SS Empire Darwin

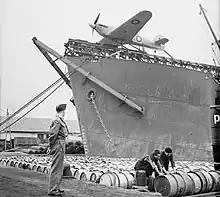
A Hawker Sea Hurricane on the catapult of a CAM ship

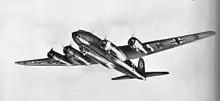
"Empire Darwins" Hawker Sea Hurricane shot down a Focke-Wulf Fw 200 Condor, similar to this one, on 28 July 1943

"Empire Darwin" departed from the Clyde on 20 May to join Convoy KX 10, which departed from Liverpool on 19 May and arrived at Gibraltar on 31 May. She was bound for Algiers, from where she departed on 27 June for Gibraltar, arriving on 29 June. On 1 July, she sailed to Casablanca, Morocco as a member of Convoy GC 18, departing on 19 July as a member of Convoy CG 48. "Empire Darwin" was a member of Convoy MKS 18G, which departed from Gibraltar on 23 July and rendezvoused with Convoy SL 133 at sea on 26 July. This was the last convoy to operate with CAM ships, which were being withdrawn. There were two CAM ships in the convoy, the other being "Empire Tide". On 28 July, her Hawker Sea Hurricane shot down a Focke-Wulf Fw 200 Condor some west of Bordeaux, France. The aircraft crashed into the sea at at 19:45 British Double Summer Time (17:45 GMT). PO Stewart claimed a "probable". He bailed out of his aircraft and was picked up by , on board which he enjoyed a hot bath and a glass of whisky. The next day, "Empire Darwin" was damaged by enemy bombing at . The combined convoy arrived at Liverpool on 5 August. She was carrying a cargo of phosphates, and left the convoy at Rothesay Bay, Buteshire on 4 August. Two days later, she sailed to Loch Ewe, Ross-shire, from where she joined Convoy WN 465. The convoy departed on 7 August and arrived at Methil, Fife on 9 August. She then joined Convoy FS 1190 which arrived at Southend on 11 August.